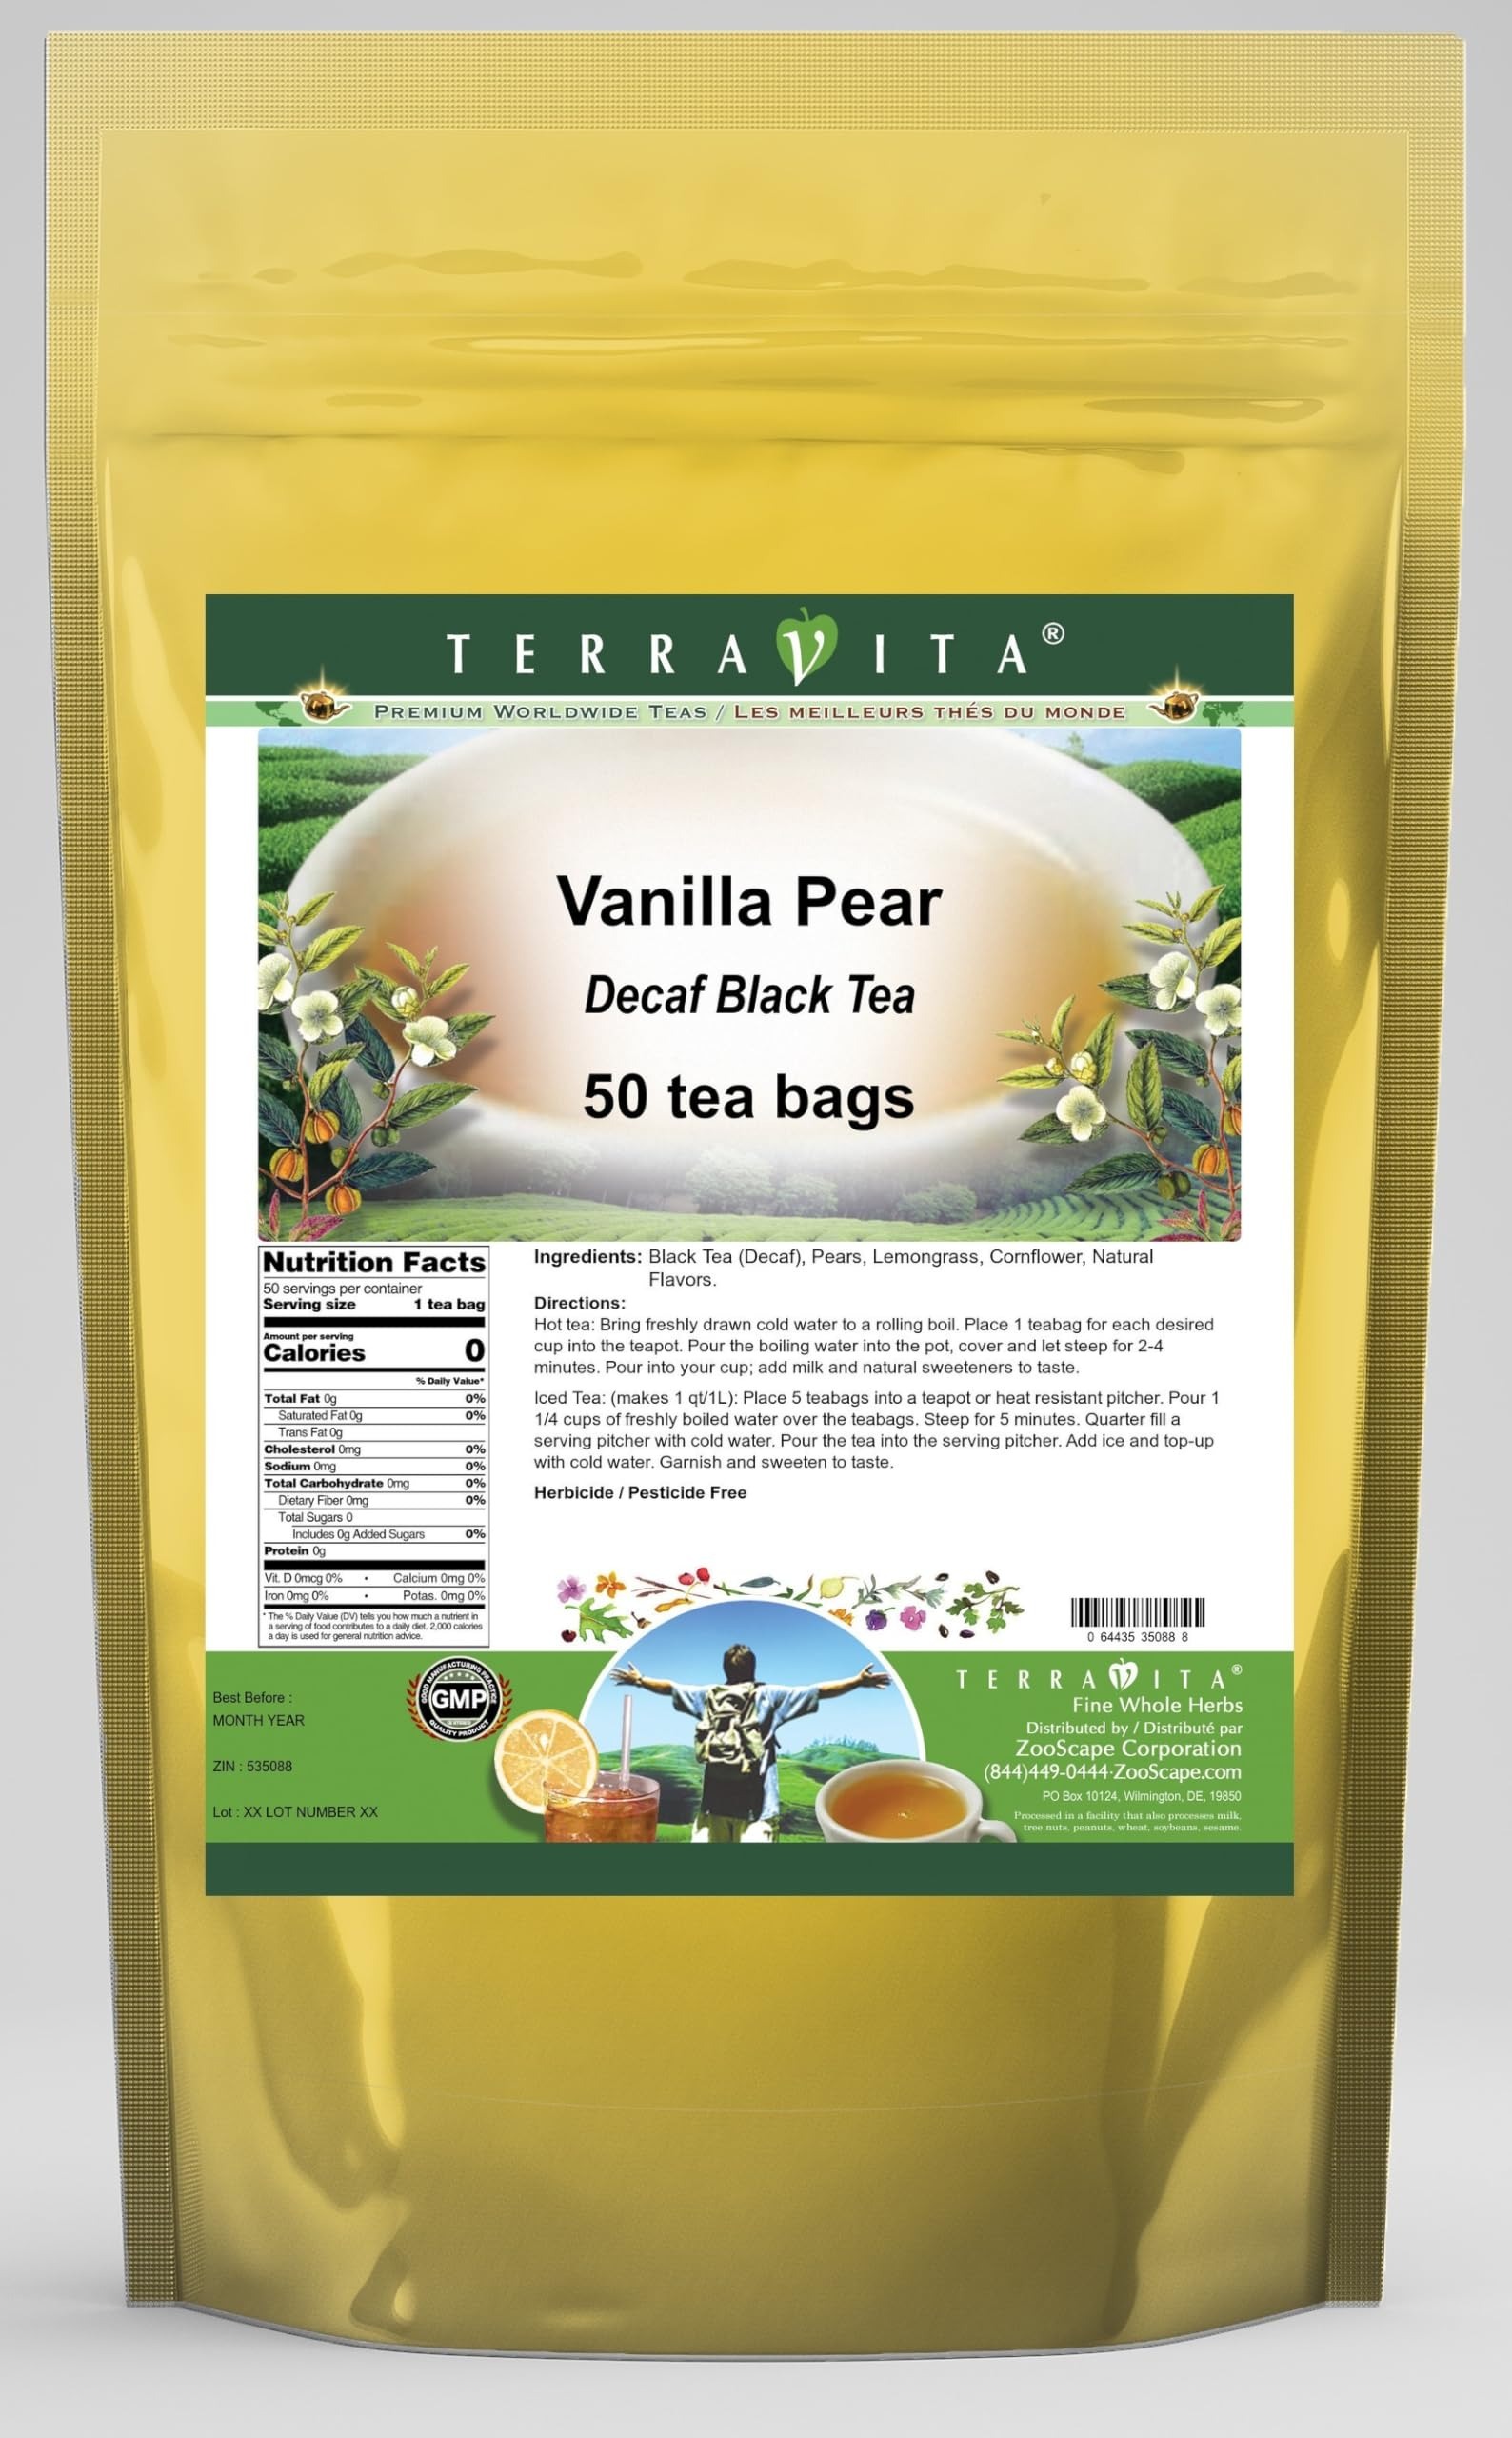
Item Name: Vanilla Pear Decaf Black Tea (50 tea bags, ZIN: 535088) - 2 Pack
Bullet Point 1: Our Vanilla Pear Decaf Black Tea is a wonderful flavored decaffeinated Black tea with Pears, Lemongrass and Cornflower. You will enjoy the simple and elegant Vanilla Pear taste! - Ingredients: Decaf Black tea, Pears, Lemongrass, Cornflower and Natural Vanilla Pear Flavor.
Bullet Point 2: No fillers.
Bullet Point 3: Manufacturer: TerraVita
Bullet Point 4: Size: 50 tea bags
Bullet Point 5: Black Tea Bags - Packed in a convenient upright pouch!
Product Description: Our Vanilla Pear Decaf Black Tea is a wonderful flavored decaffeinated Black tea with Pears, Lemongrass and Cornflower. You will enjoy the simple and elegant Vanilla Pear taste! - Ingredients: Decaf Black tea, Pears, Lemongrass, Cornflower and Natural Vanilla Pear Flavor. - Hot tea brewing method: Bring freshly drawn cold water to a rolling boil. Place 1 teabag for each desired cup into the teapot. Pour the boiling water into the pot, cover and let steep for 2-4 minutes. Pour into your cup; add milk and natural sweeteners to taste. - Iced tea brewing method: (to make 1 liter/quart): Place 5 teabags into a teapot or heat resistant pitcher. Pour 1 1/4 cups of freshly boiled water over the teabags. Steep for 5 minutes. Quarter fill a serving pitcher with cold water. Pour the tea into the serving pitcher. Add ice and top-up with cold water. Garnish and sweeten to taste. - TerraVita is an exclusive line of premium-quality, natural source products that use only the finest, purest and most potent ingredients found around the world. TerraVita is hallmarked by the highest possible standards of purity, potency, stability and freshness. All of our products are prepared with the highest elements of quality control, from raw materials through the entire manufacturing process, up to and including the moment that the bottles or bags are sealed for freshness and shipped out to you. Our highest possible standards are certified by independent laboratories and backed by our personal guarantee. - TerraVita exists to meet and ensure your family's health and wellness without the harmful effects of chemicals and health products. We strive to make all of our products affordable and reliable and are constantly searching the market to maintain our affordability and to look for new ways to serve
Value: 100.0
Unit: Count

Price: 80.86